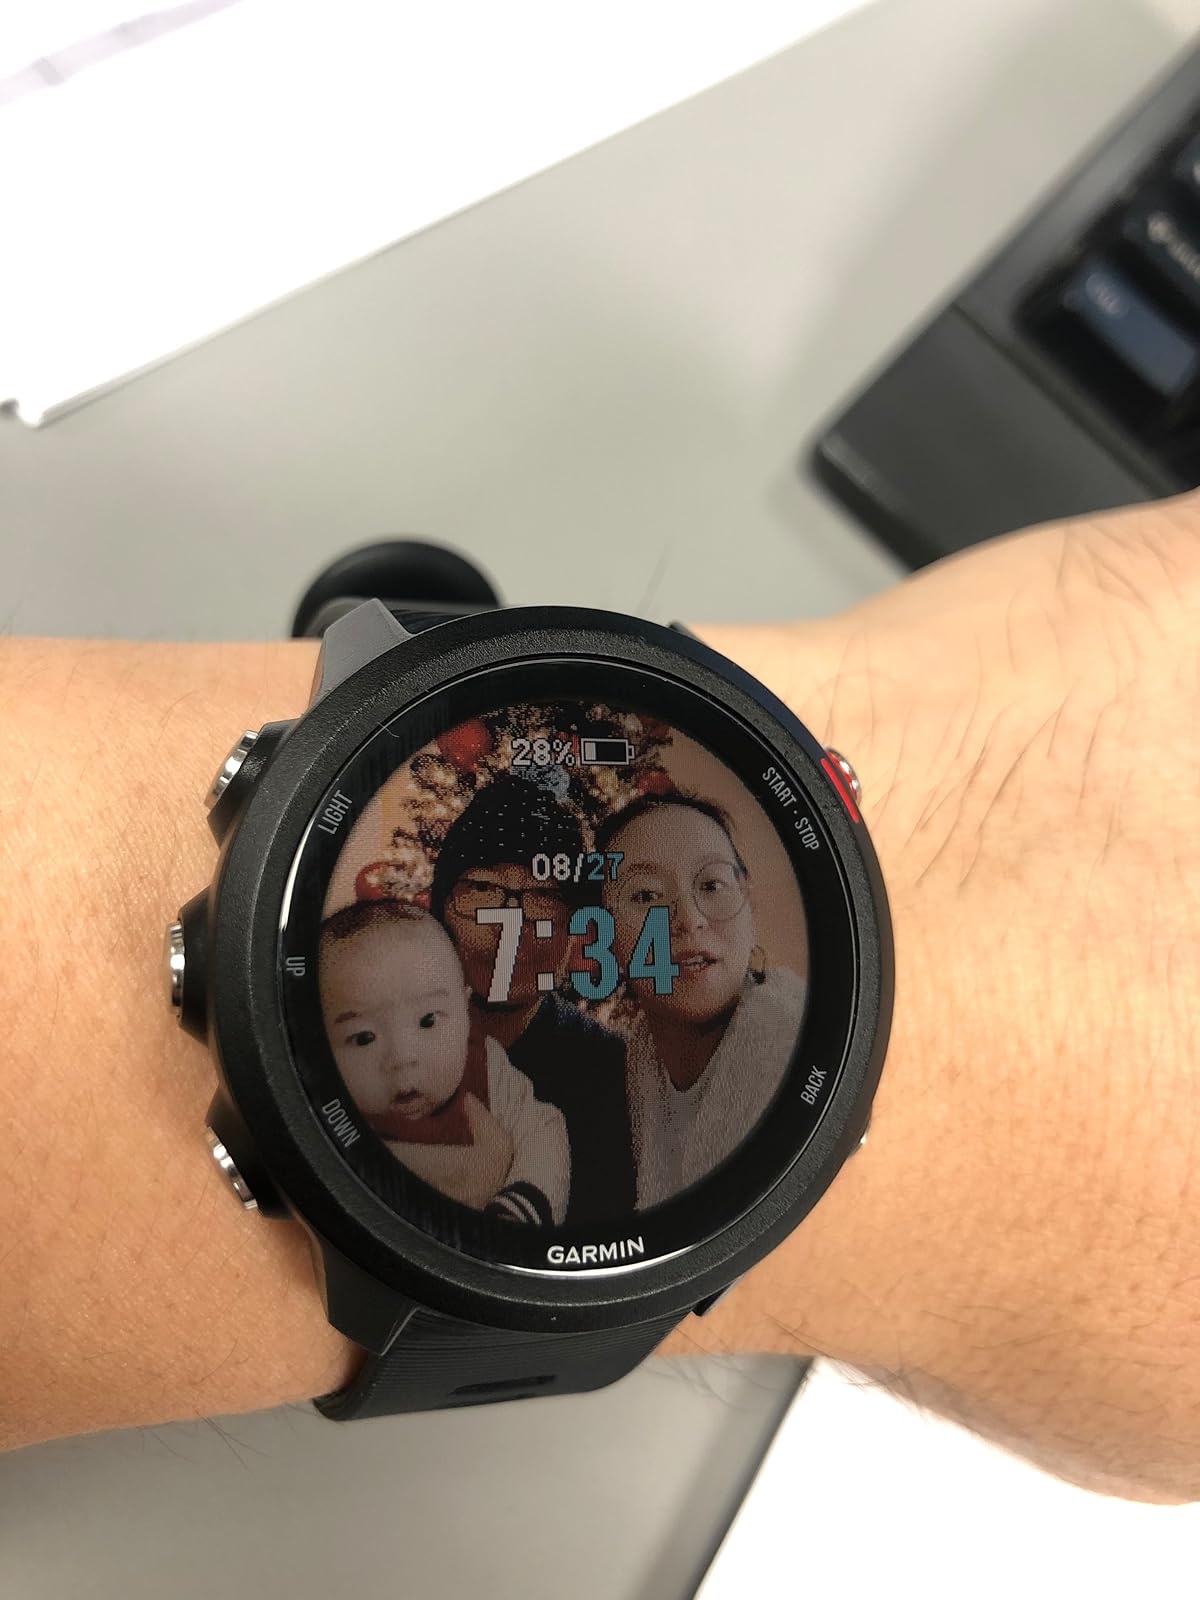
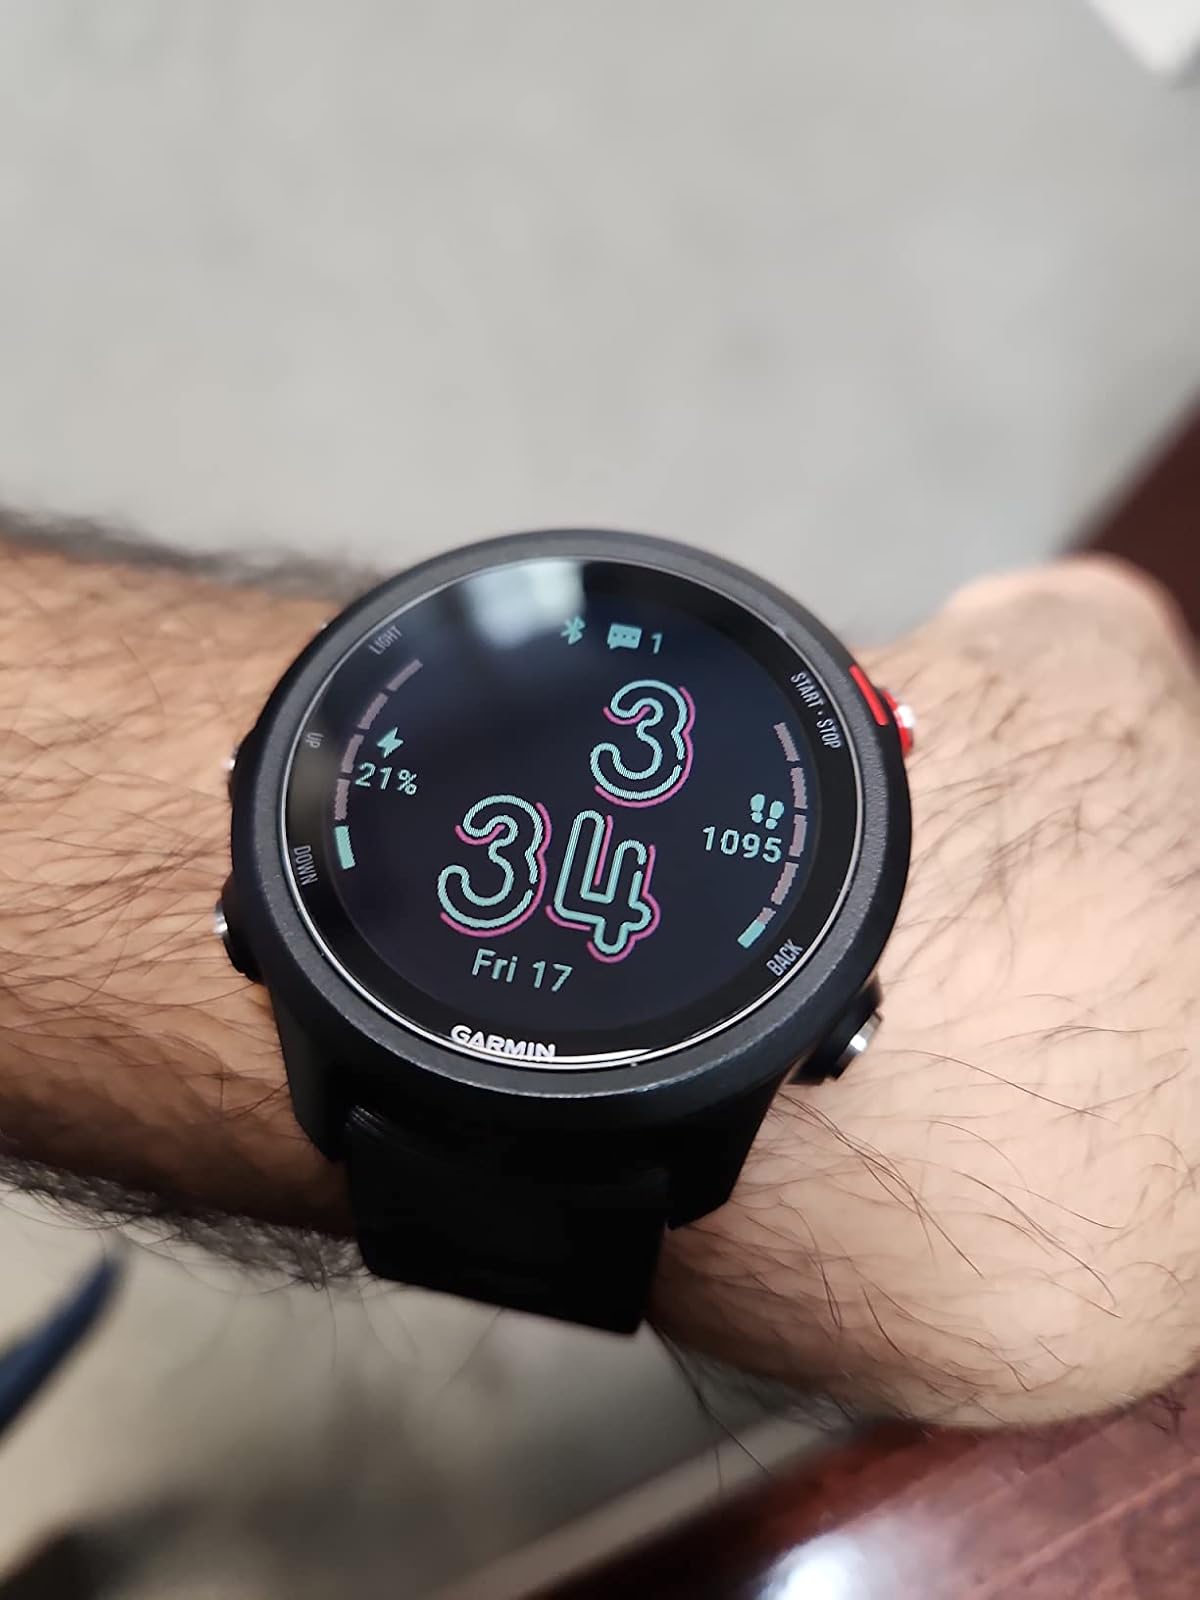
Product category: smartwatch
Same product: yes